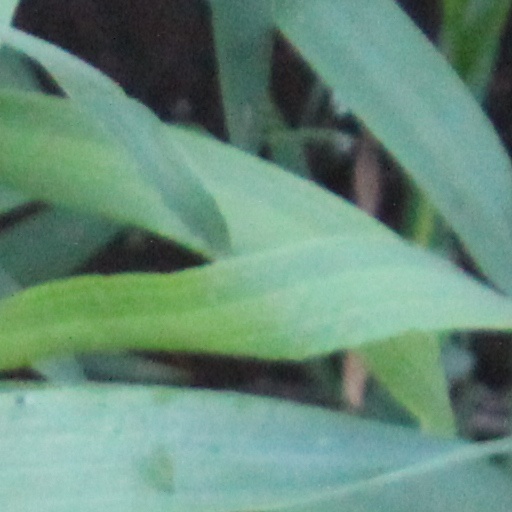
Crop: wheat